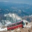
Label: train